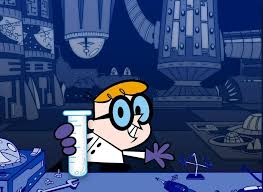
Portrait style: Cartoon Portrait